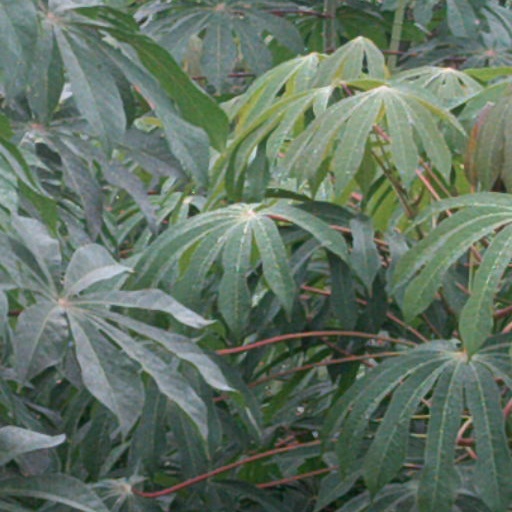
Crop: cassava